Simply K-Pop

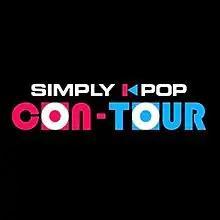

Simply K-Pop (also known as Simply K-pop Con-Tour or Simply Con-tour) is a South Korean music television program broadcast by Arirang TV. Originally called The M-Wave, the show's title was changed to Wave K in 2011, and renamed again in 2012 to "Simply K-Pop". It airs live worldwide every Friday at 1:00PM KST, and is broadcast from Arirang Tower in Seocho-dong, Seoul.